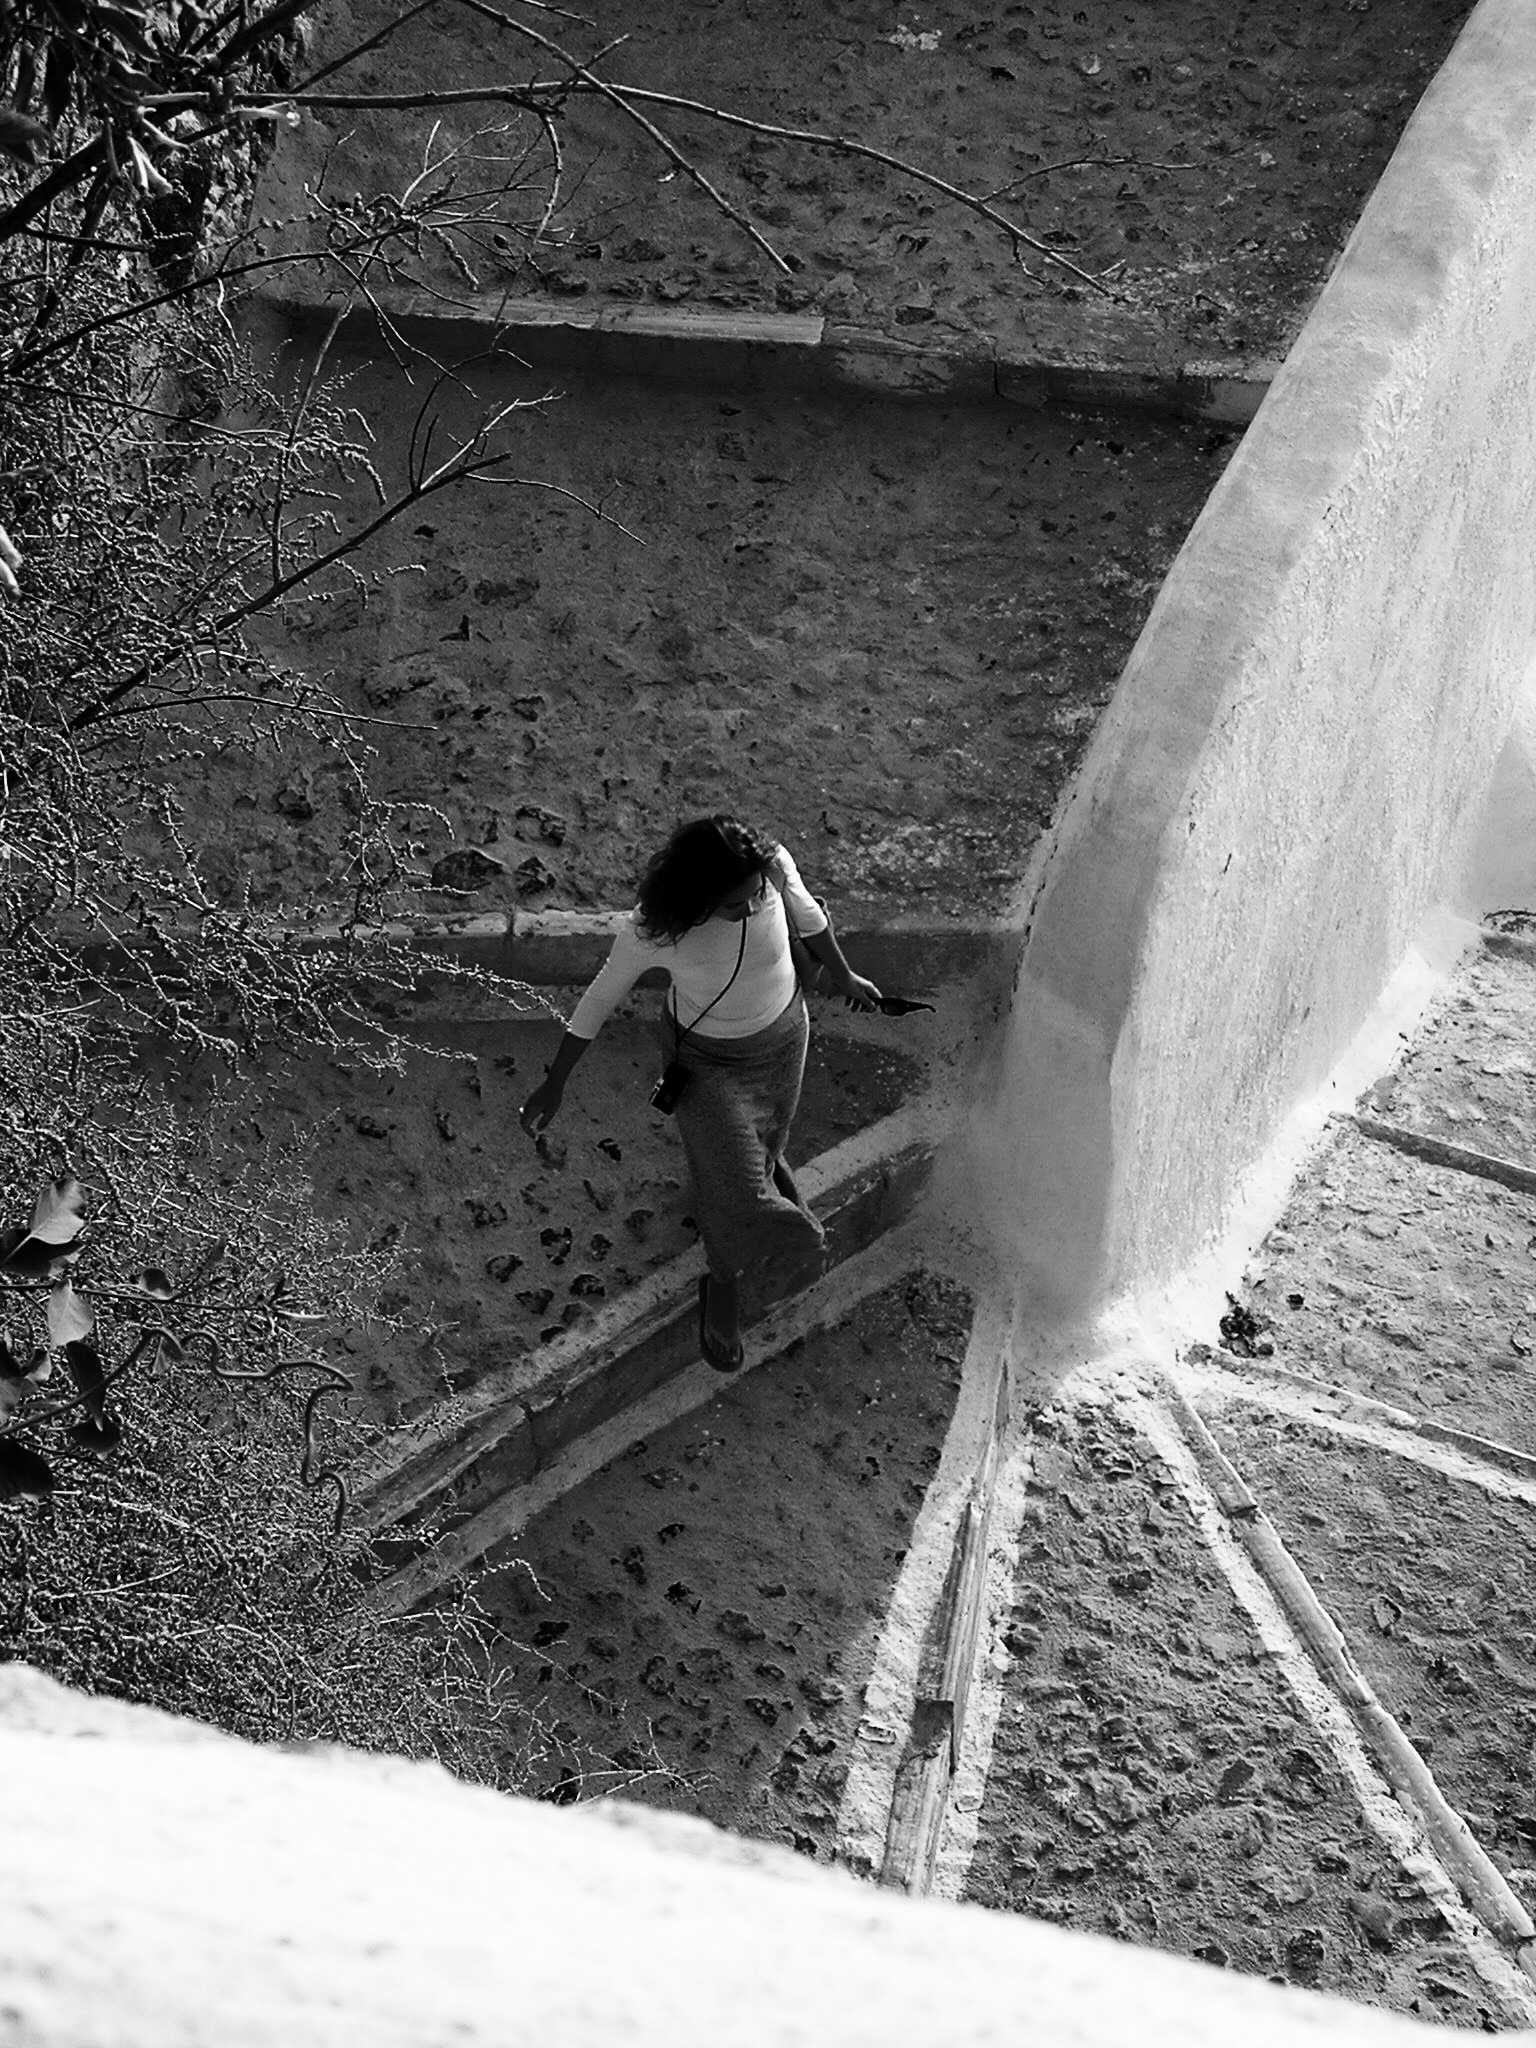
rock, snow, winter, wing, black and white, architecture, girl, white, photography, sunlight, weather, black, monochrome, season, stairs, monochrome photography